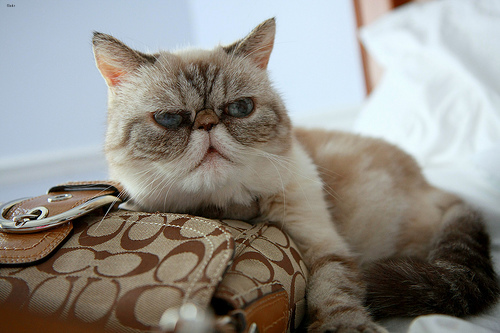
Animal: cat
Breed: persian